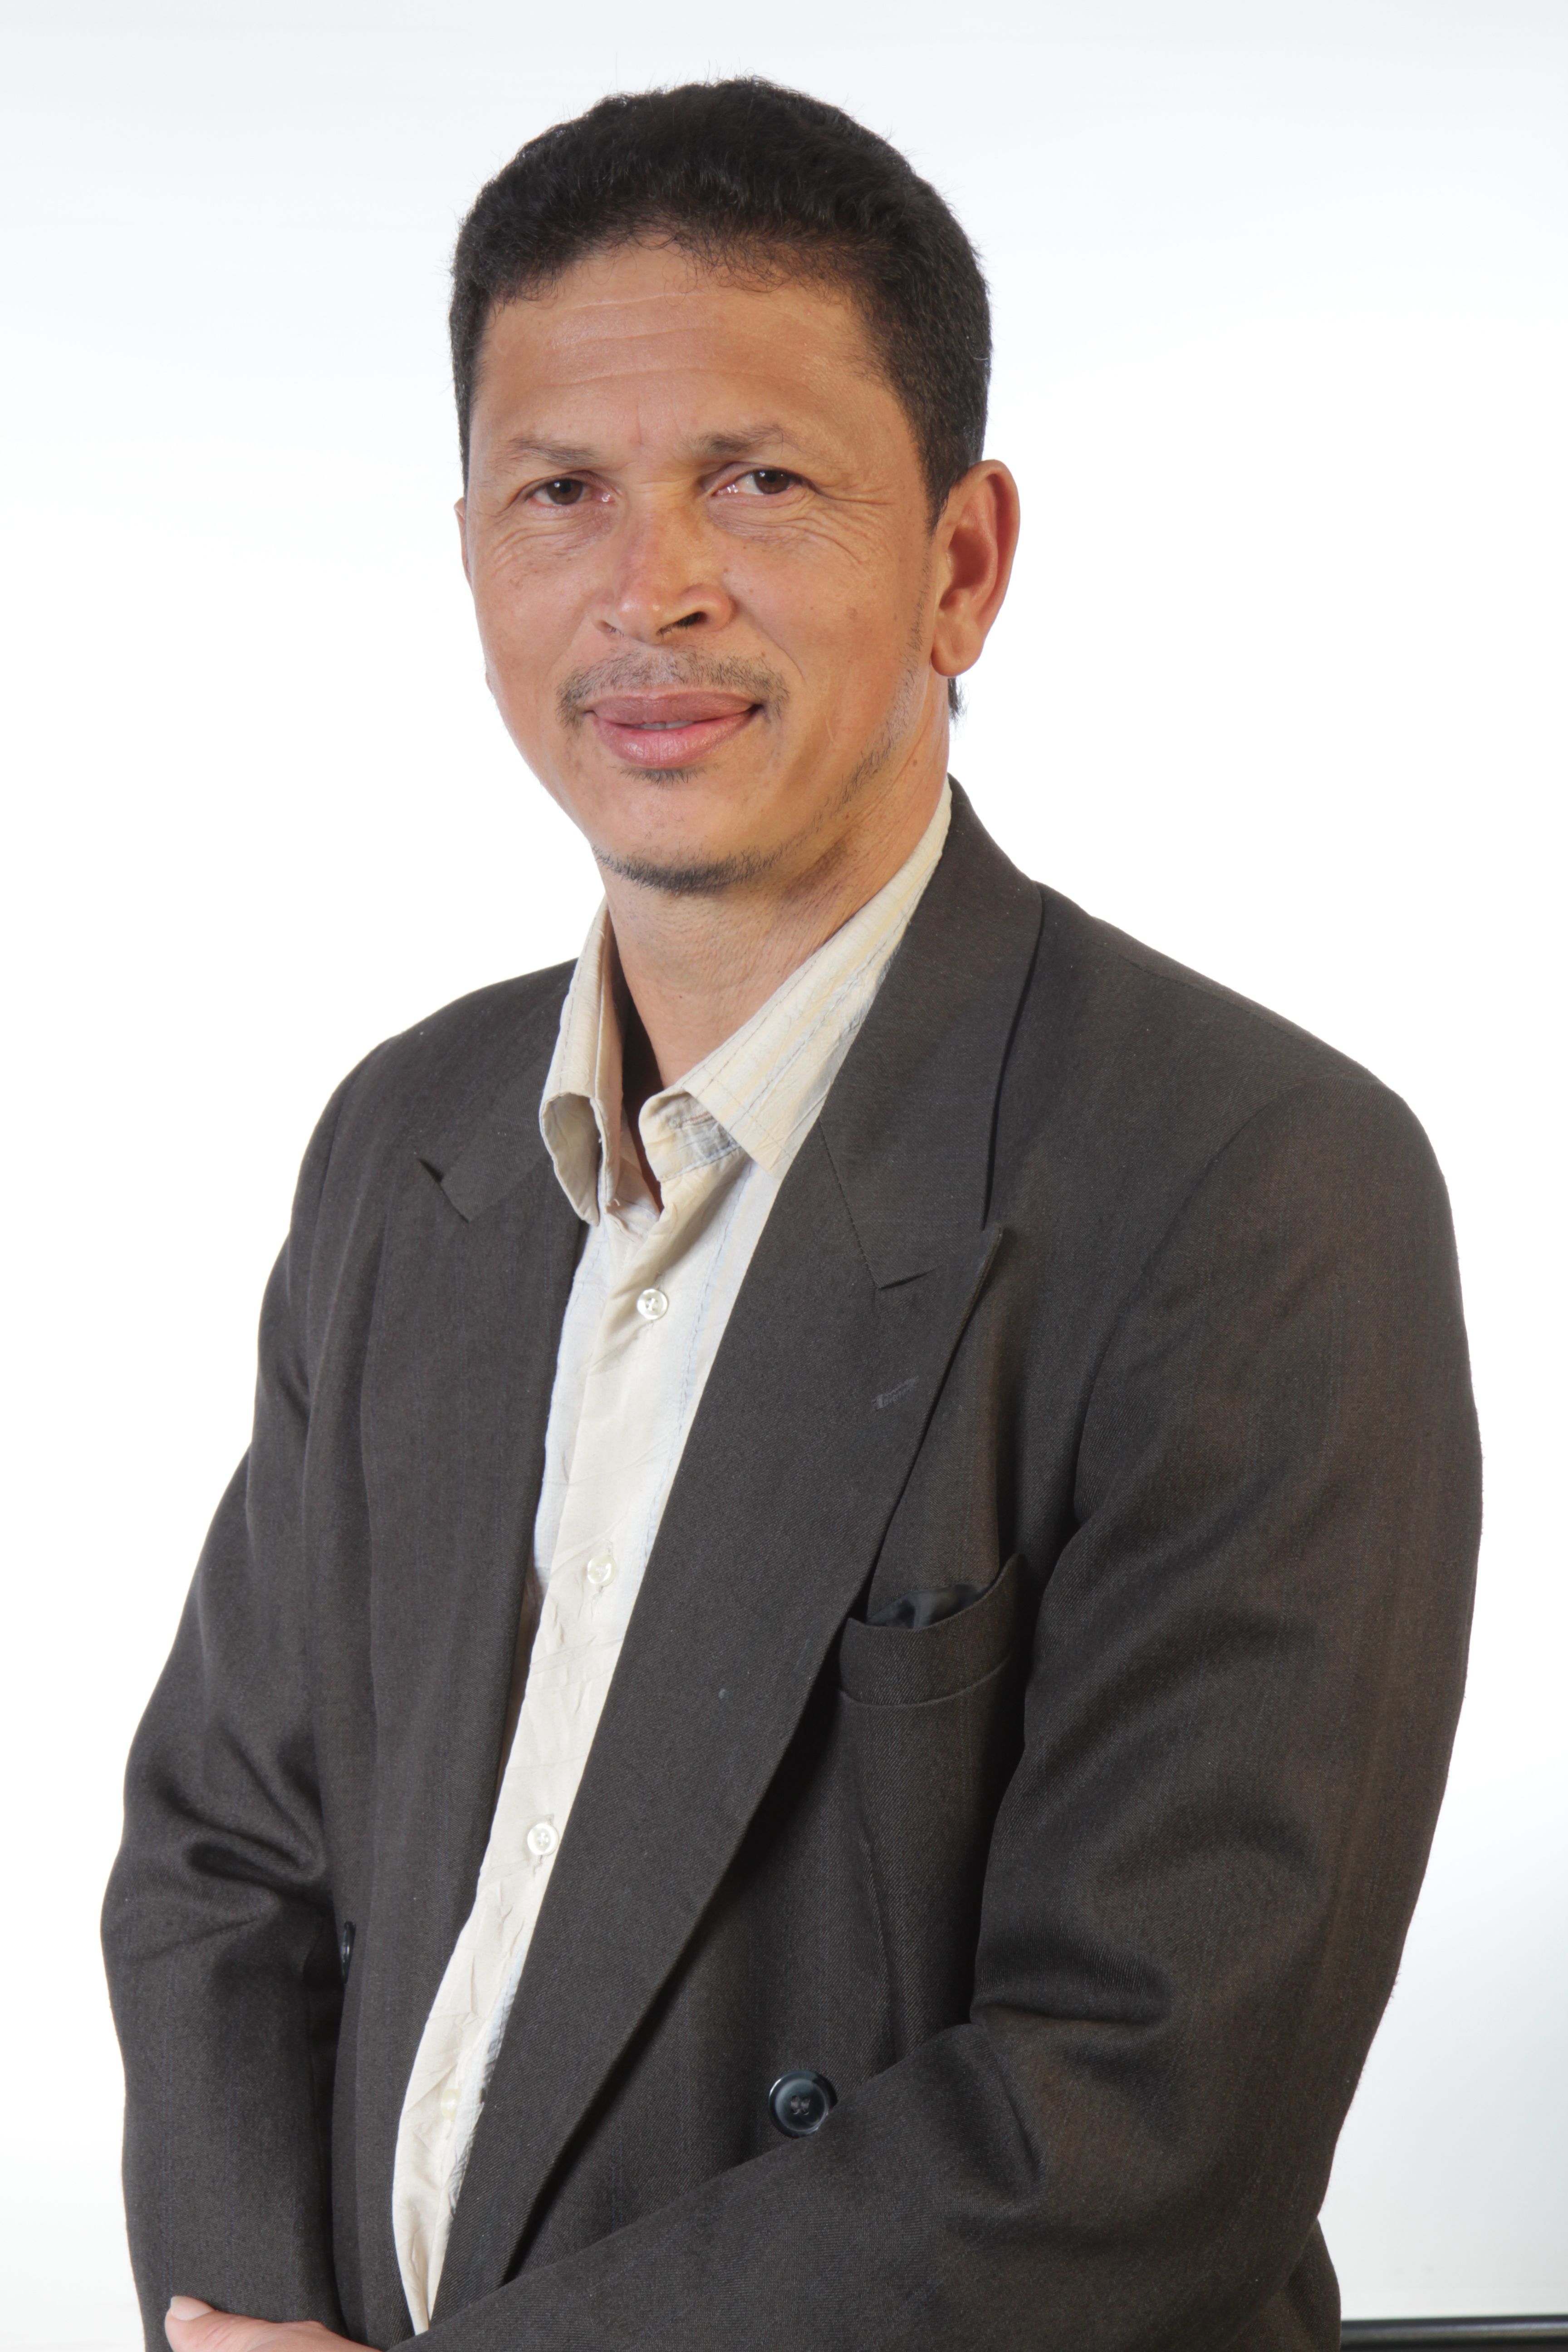
person, male, portrait, professional, profession, speaker, jacket, smile, shirt, costume, preacher, missions, business executive, businessperson